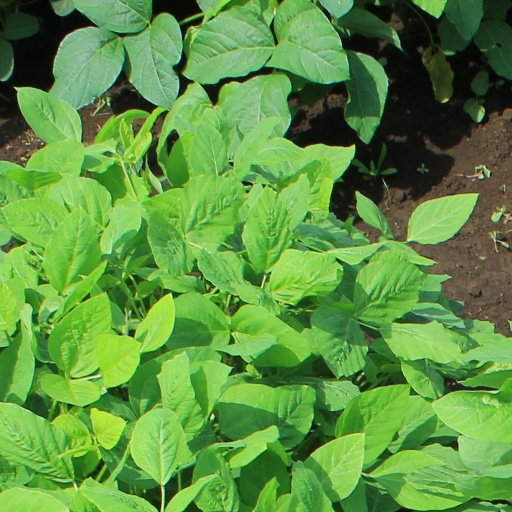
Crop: soybean